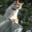
Label: cat